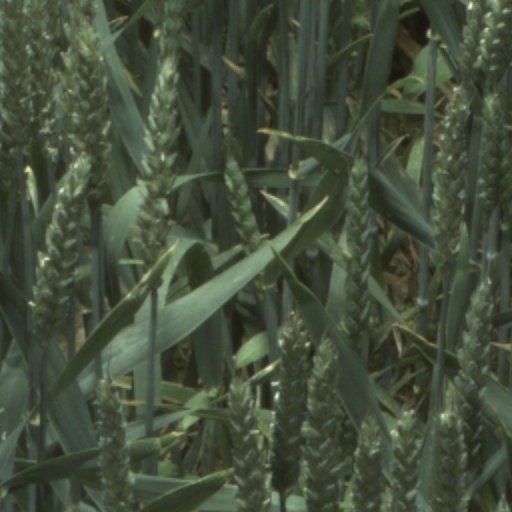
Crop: wheat